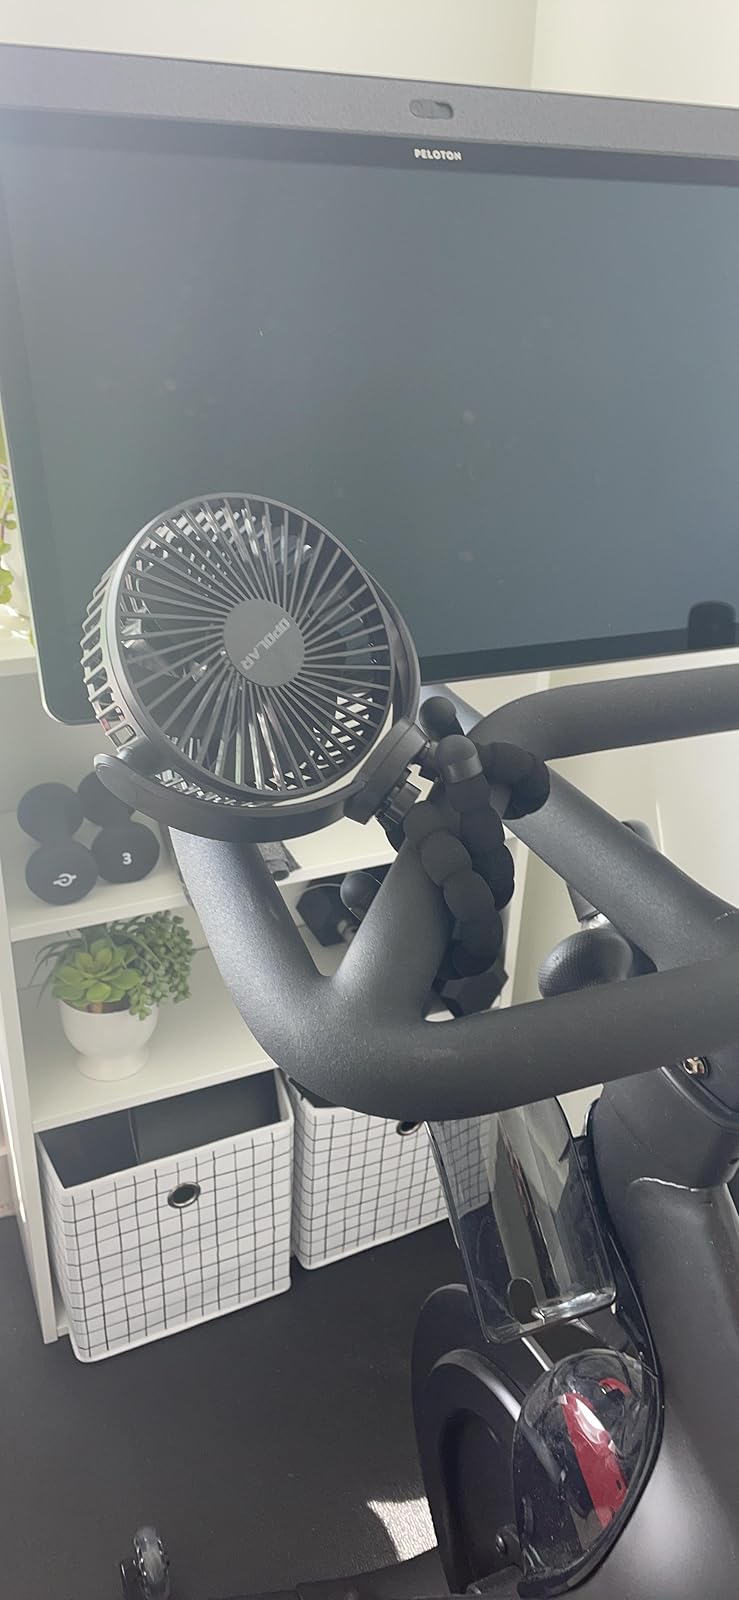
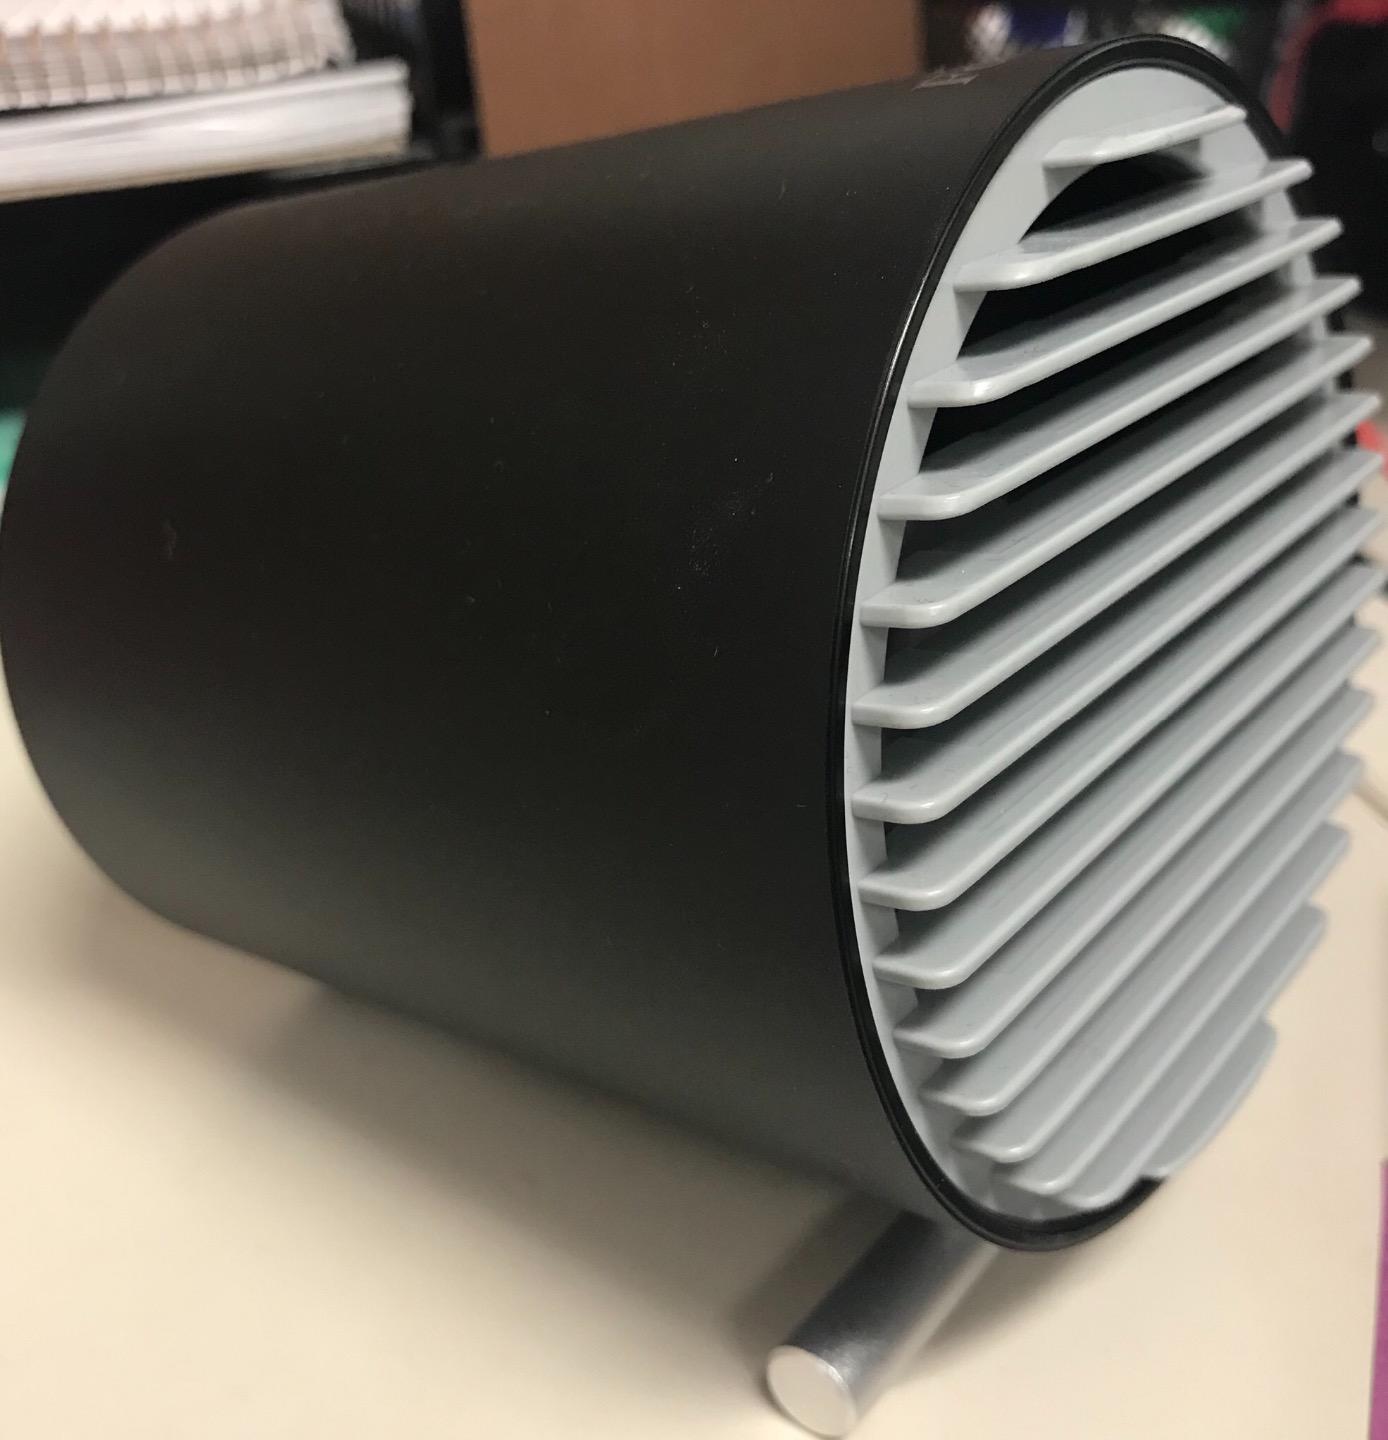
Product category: fan
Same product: no